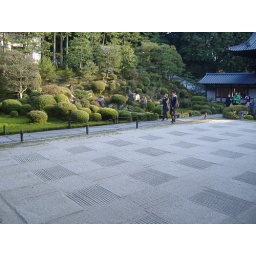
A white sand garden in Kyoto around Tofukuji in Kyoto with a very nice checkerboard pattern.